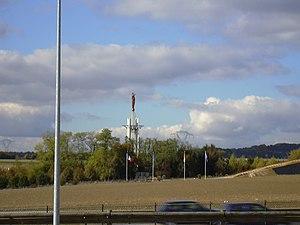
La statue de Notre-Dame-de-France, par Roger de Villiers, à Baillet-en-France (Val-d'Oise, Île-de-France, France).
La statue de Notre-Dame de France est une œuvre monumentale, œuvre du sculpteur Roger de Villiers, et forgée par Raymond Subes pour décorer le pavillon pontifical lors de l'exposition universelle de 1937 à Paris. La statue en cuivre doré mesure 7,2 m et représente la Vierge Marie portant sur son épaule l'Enfant Jésus, les bras ouverts sur le monde.